Question: Please indicate a possible affordance area of baseball bat that can be used for swinging
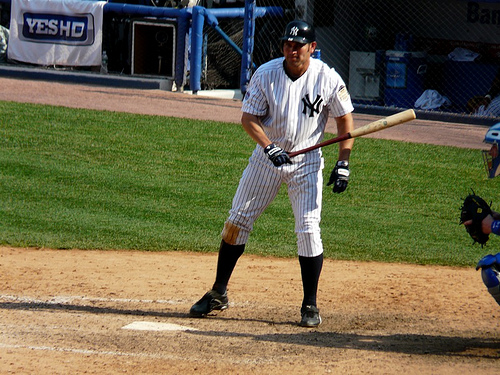
Answer: [275.521, 133.879, 339.399, 160.343]